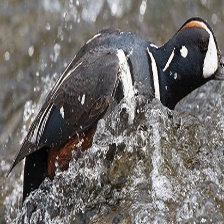
Species: HARLEQUIN DUCK
Scientific name: HISTRIONICUS HISTRIONICUS
ImageNet parent category: drake